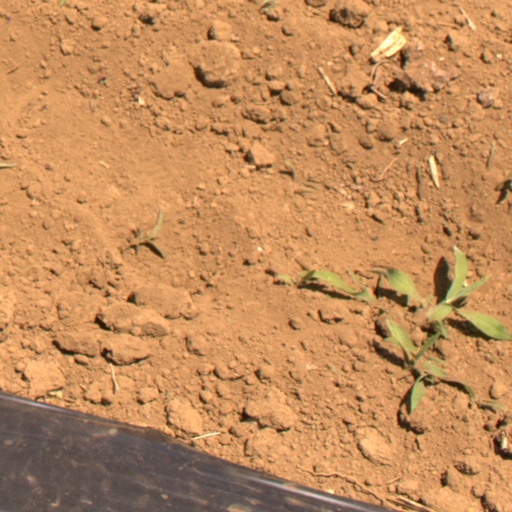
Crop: Jerusalem artichoke